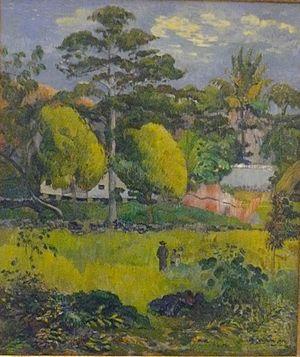
Le musée national de l’Orangerie est un musée de peintures impressionnistes et postimpressionnistes situé dans le Jardin des Tuileries, à l’extrémité occidentale de la Terrasse du bord de l'eau, Place de la Concorde, à Paris, rattaché depuis 2010 au musée d’Orsay.